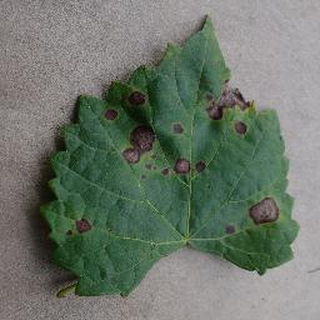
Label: grape_black_rot